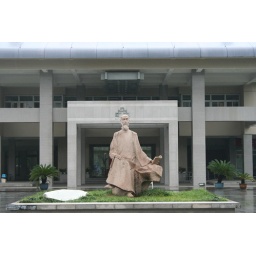
The library in Shaoxing near our parents house